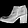
Label: Ankle boot